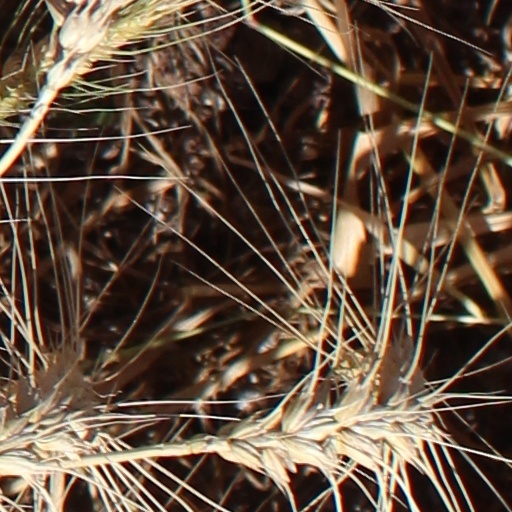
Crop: wheat